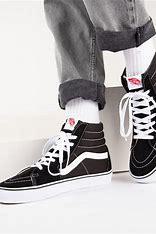
Brand: Vans
Model: Skate Skate